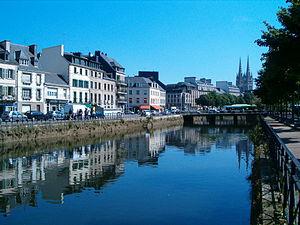
L'unité urbaine de Quimper est une unité urbaine française centrée sur Quimper, préfecture du département du Finistère, au cœur de la cinquième agglomération urbaine de la Bretagne.